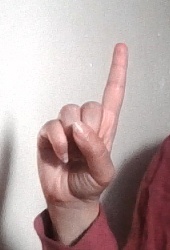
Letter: bb